Film

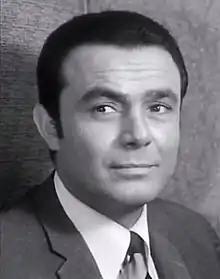

The decades following the decline of the studio system in the 1960s saw changes in the production and style of film. Various New Wave movements (including the French New Wave, New German Cinema wave, Indian New Wave, Japanese New Wave, New Hollywood, and Egyptian New Wave) and the rise of film-school-educated independent filmmakers contributed to the changes the medium experienced in the latter half of the 20th century.